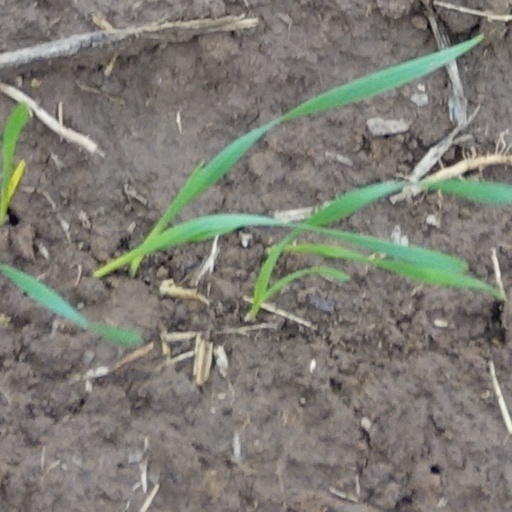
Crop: wheat